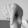
ASL letter: Q